Himeanole

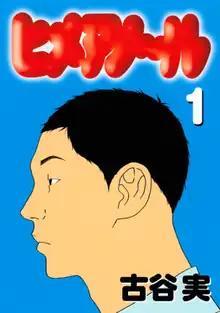
First volume cover

is a Japanese manga series written and illustrated by Minoru Furuya. It was serialized in Kodansha's manga magazine "Weekly Young Magazine" from June 2008 to February 2010, with its chapters collected in six volumes. It was adapted into a live action film premiered in 2016.